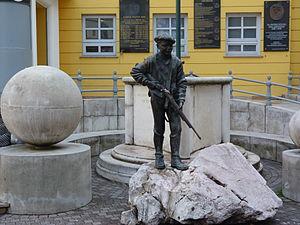
Le gars de Pest est une expression familière pour désigner, à l'instar du titi parisien, l'enfant des rues de Pest, lequel est entré dans la mémoire collective hongroise au cours de l'insurrection de 1956. Durant la période kadarienne, le gars de Pest, issu des quartiers populaires de Ferencváros, est assimilé à la figure du hooligan.